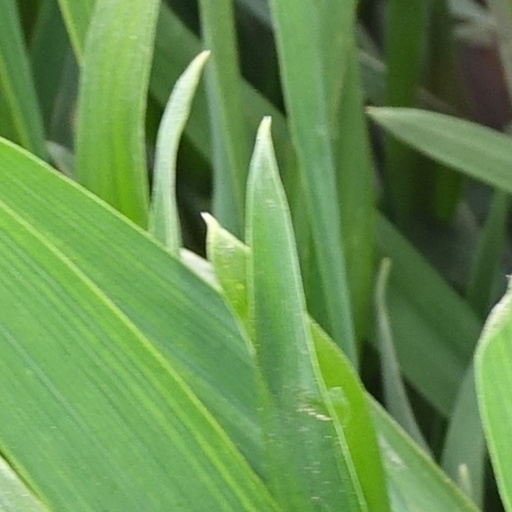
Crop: wheat